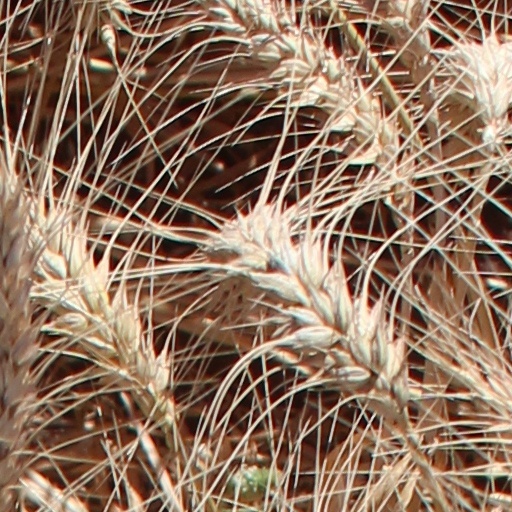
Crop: wheat